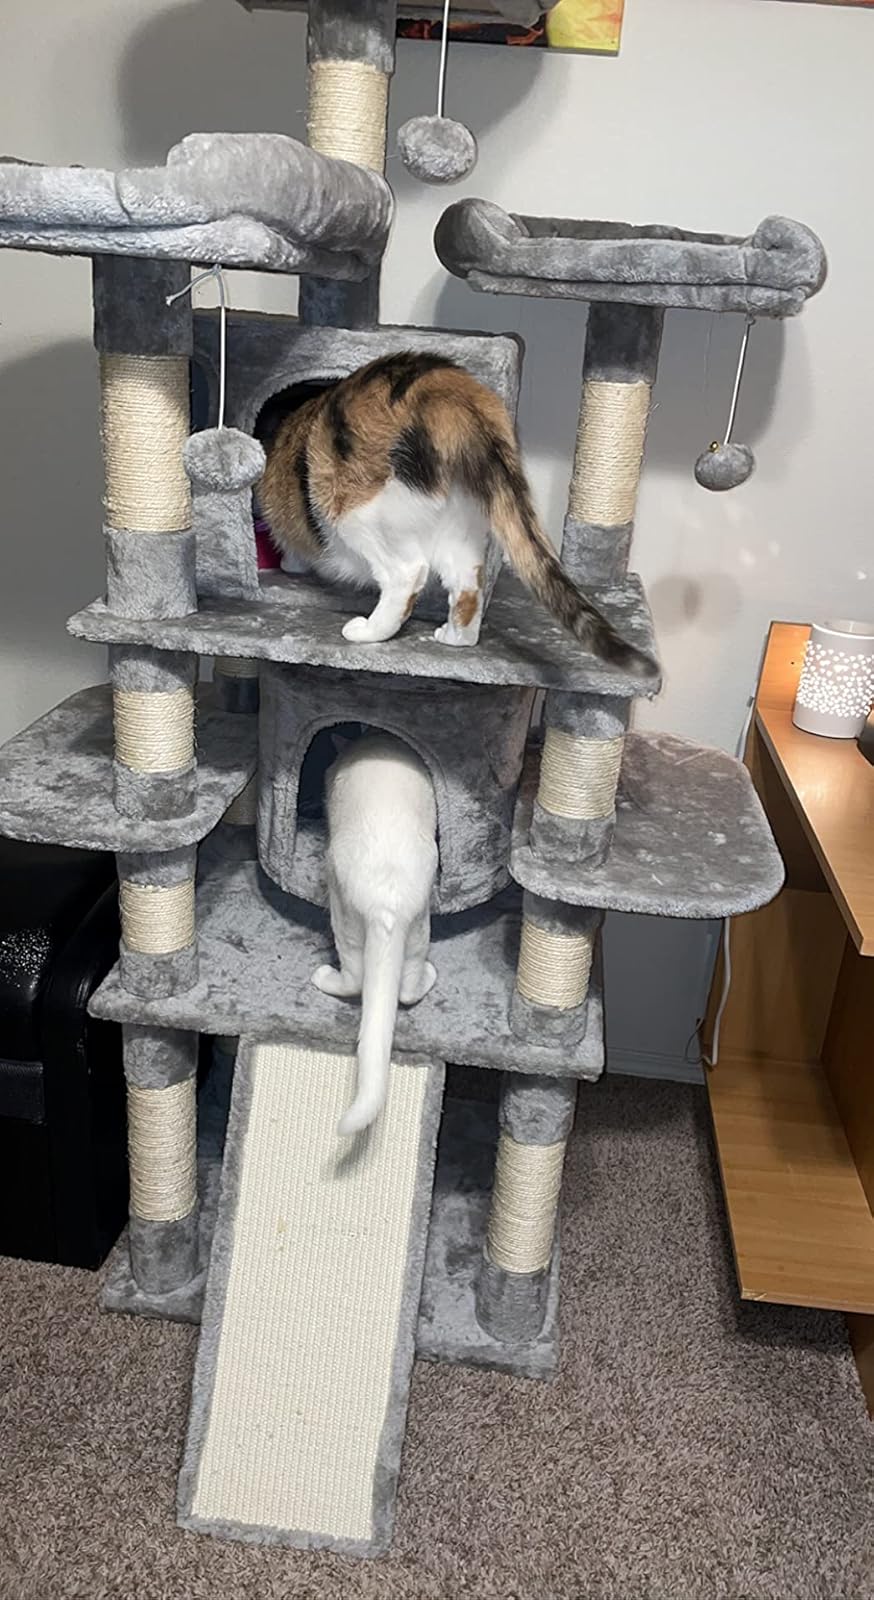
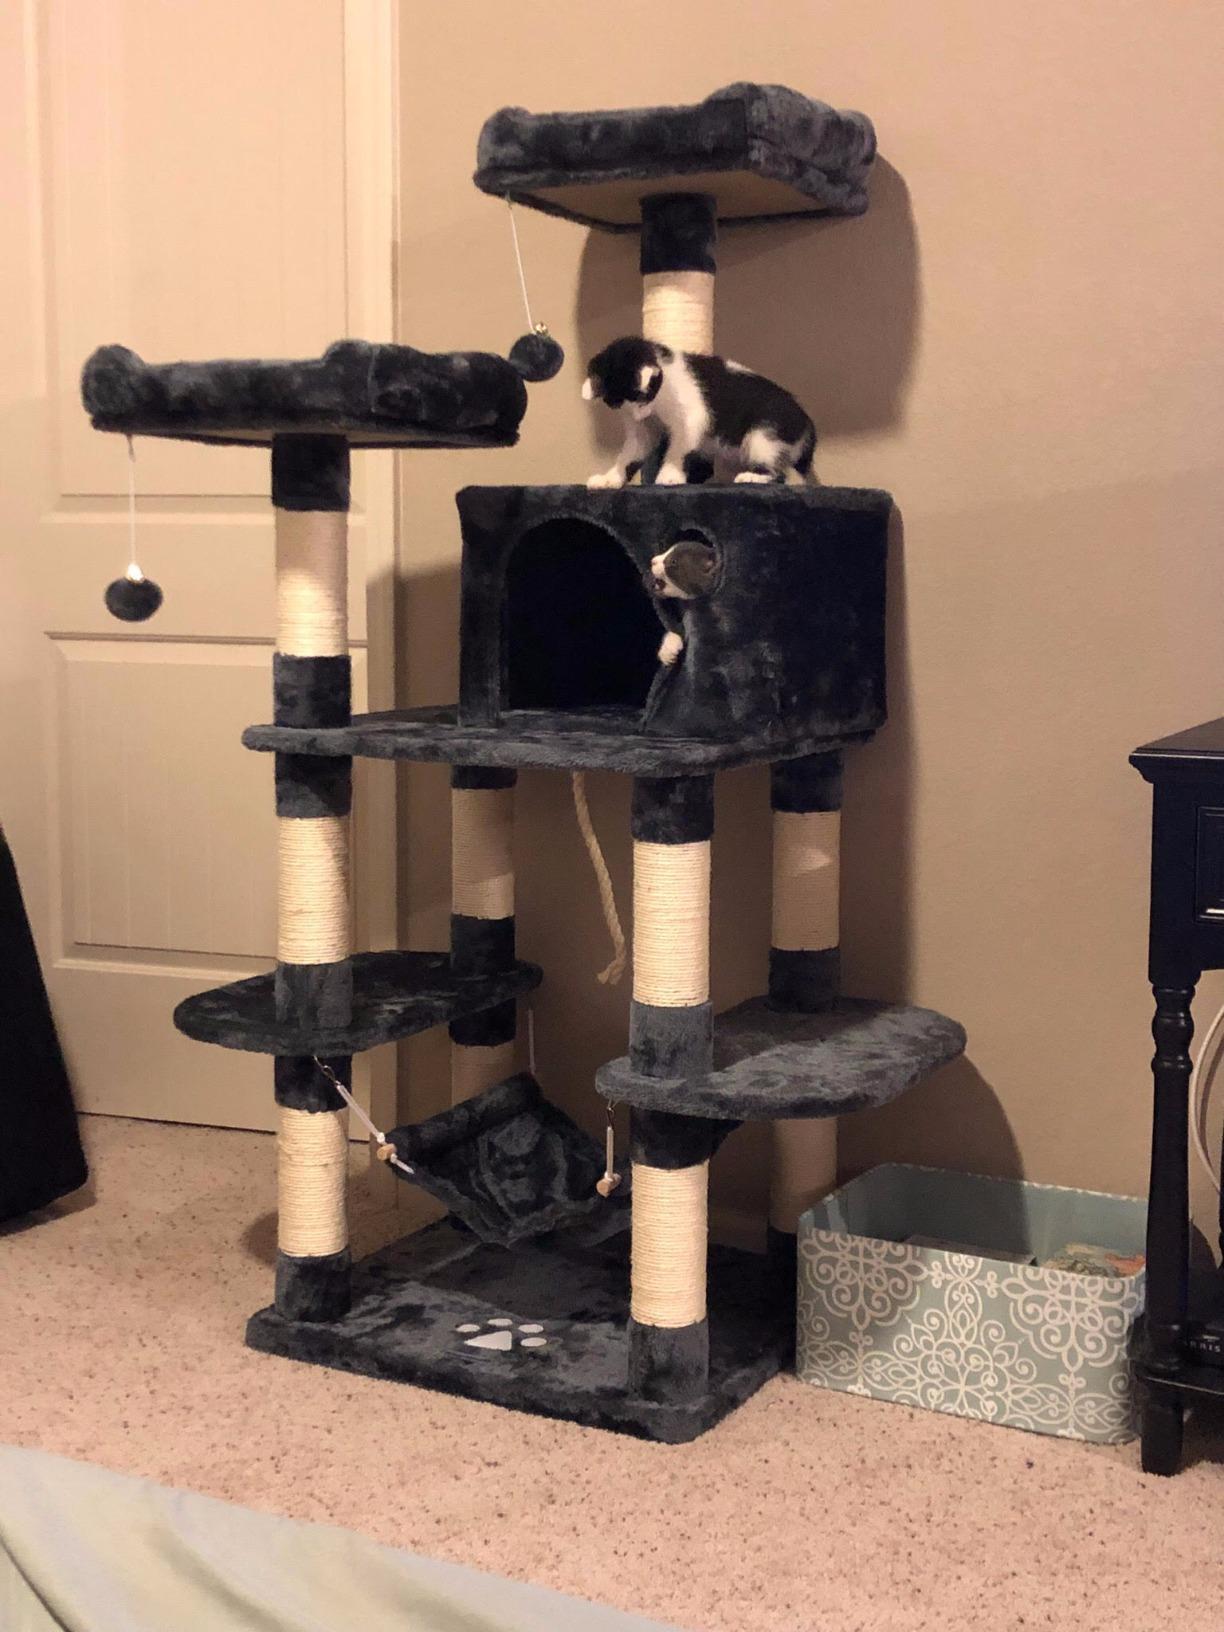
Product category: items_cat tree
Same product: no